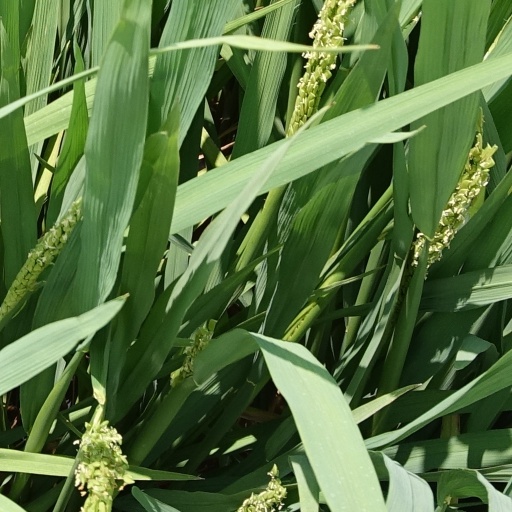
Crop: rice